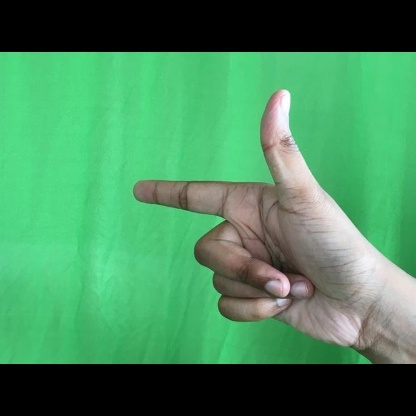
Mudra: Chandrakala